Charles Alexander, Duke of Württemberg

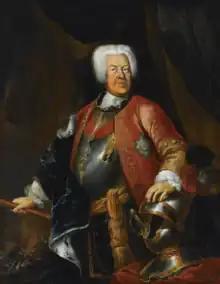
Charles Alexander,

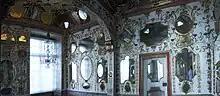
The "Spiegelkabinett" in the Old Haupbtbau of Ludwigsburg Palace, where Charles Alexander died in 1737

Charles Alexander of Württemberg (24 January 1684 – 12 March 1737) was a Württemberg Duke from 1698 who governed the Kingdom of Serbia as regent from 1720 until 1733, when he assumed the position of Duke of Württemberg, which he held until his death.